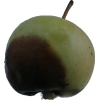
Label: Apple 12